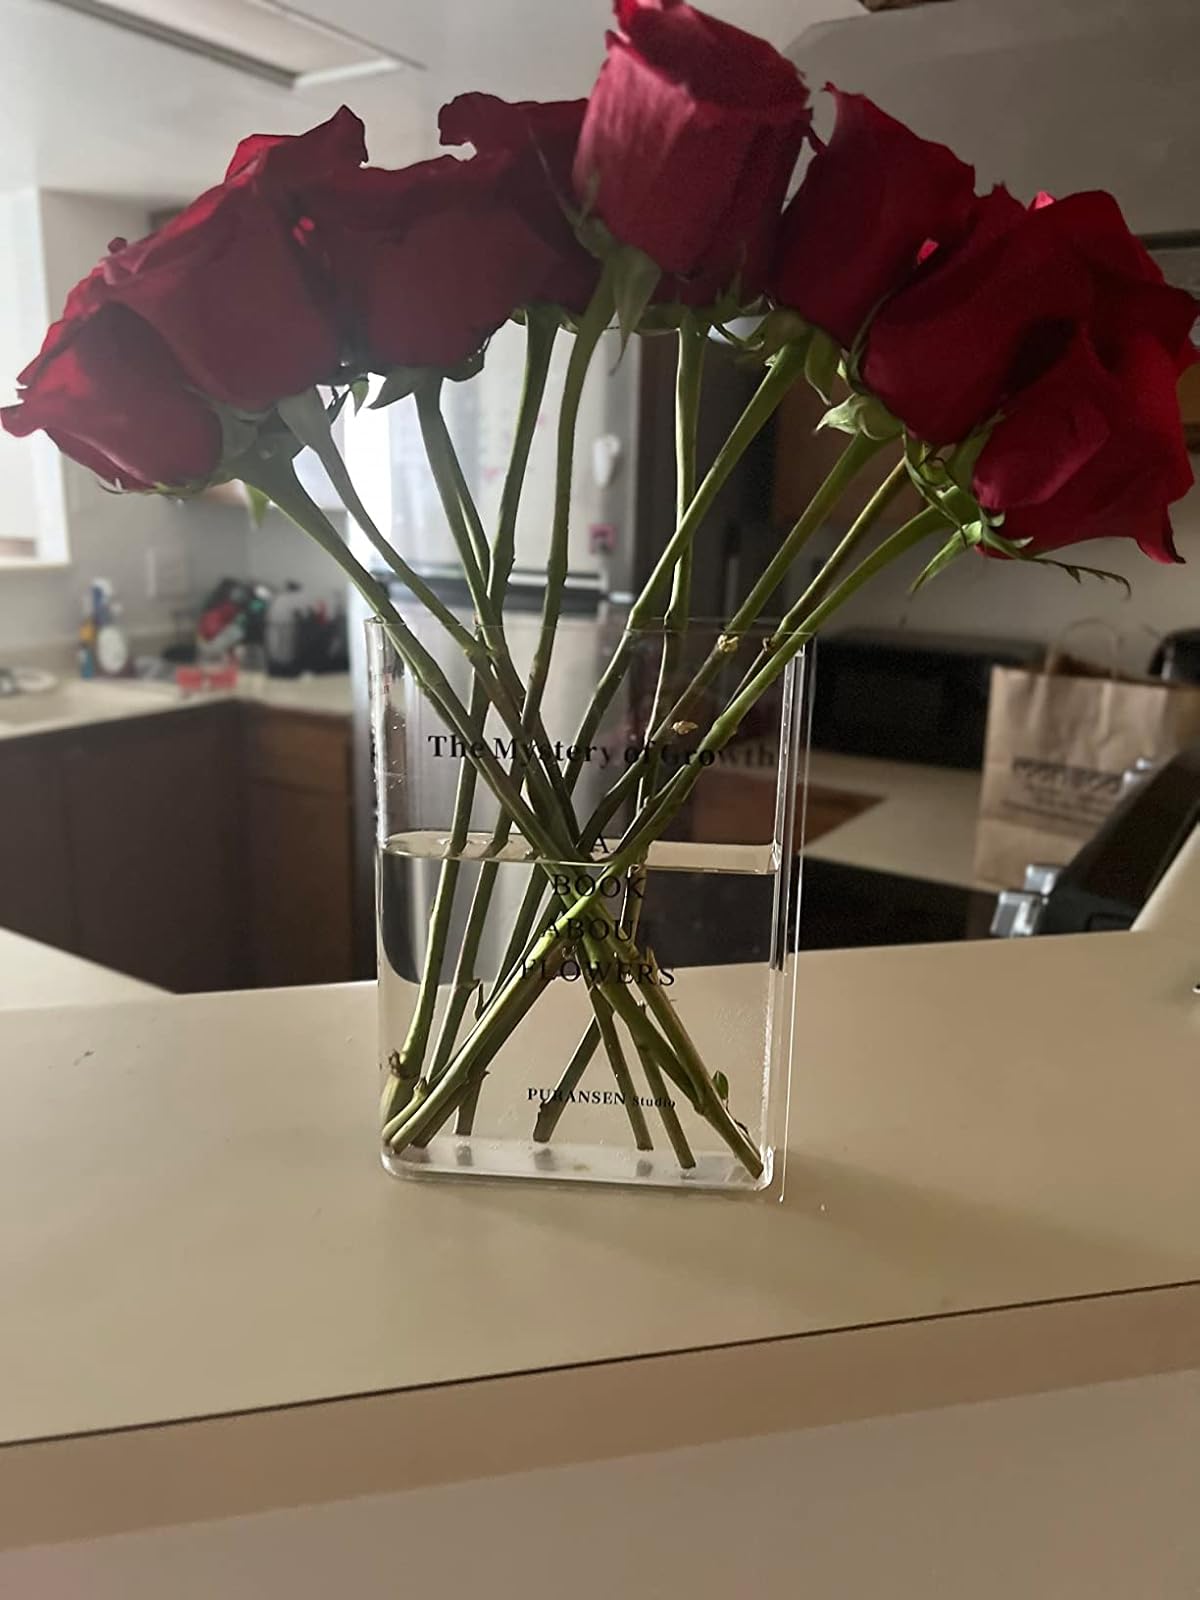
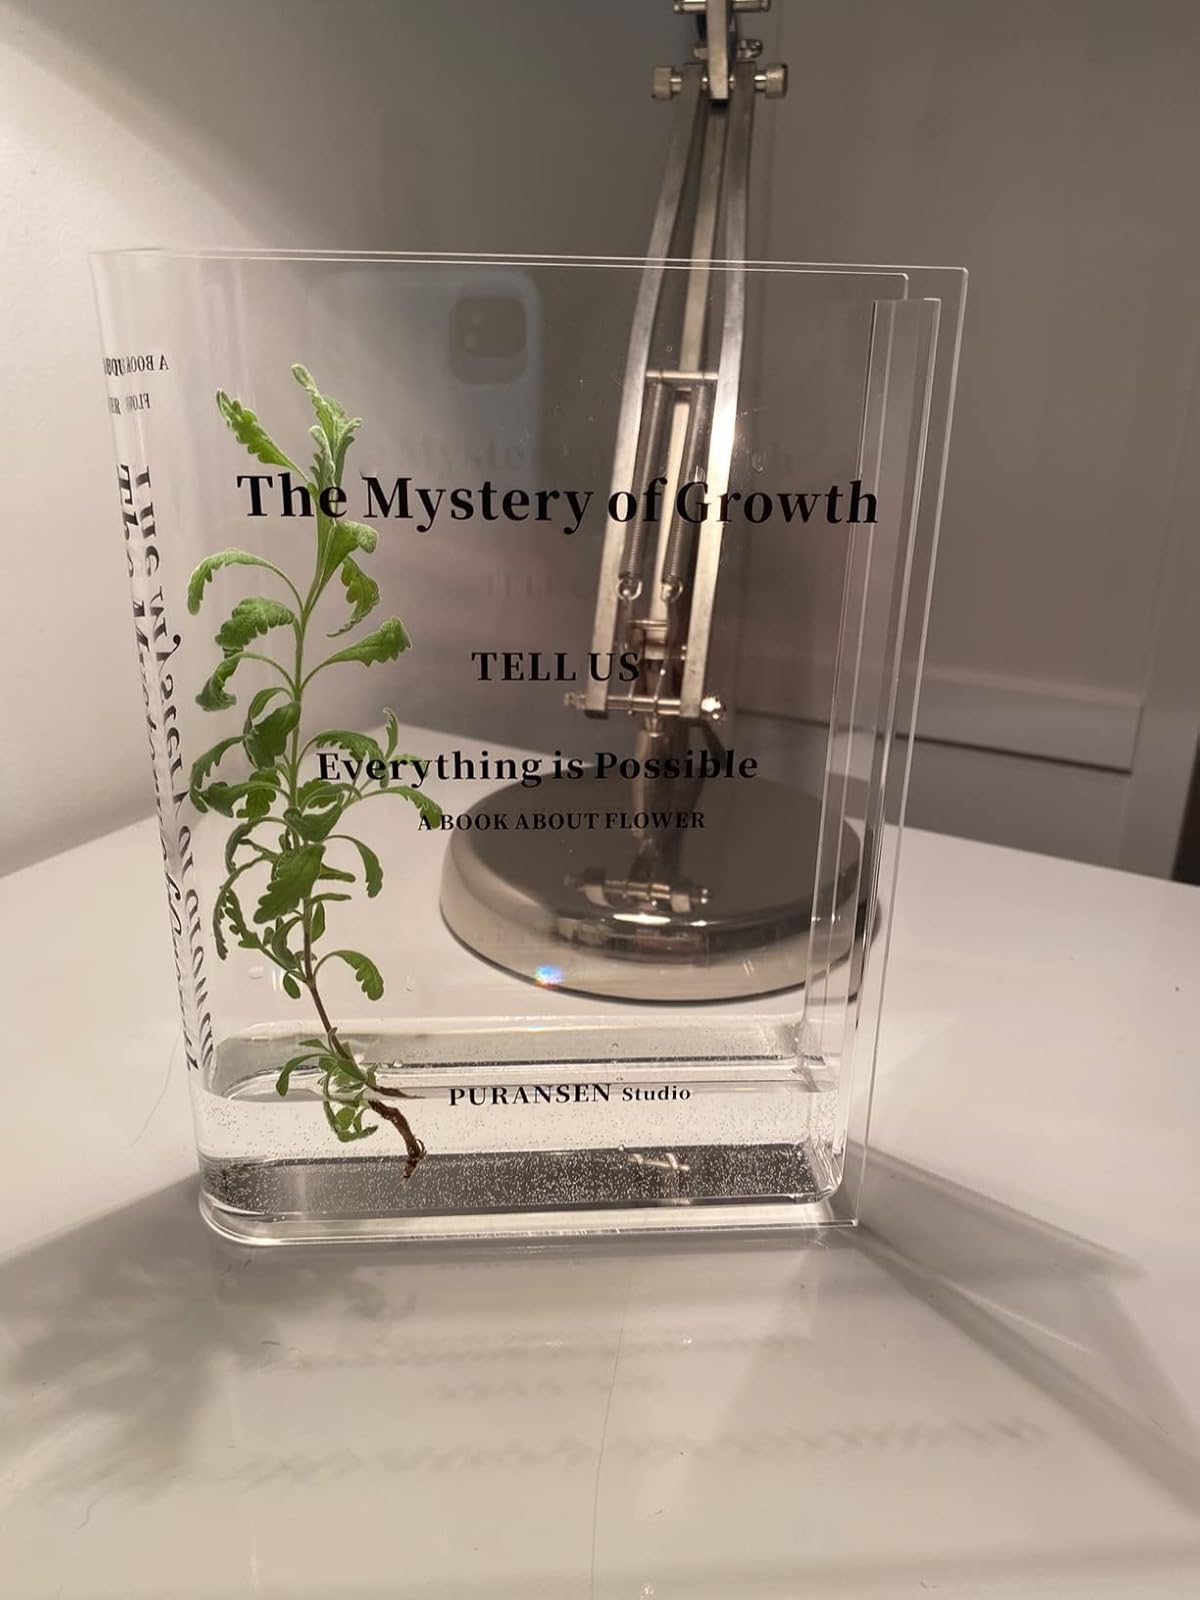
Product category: vase
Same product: yes